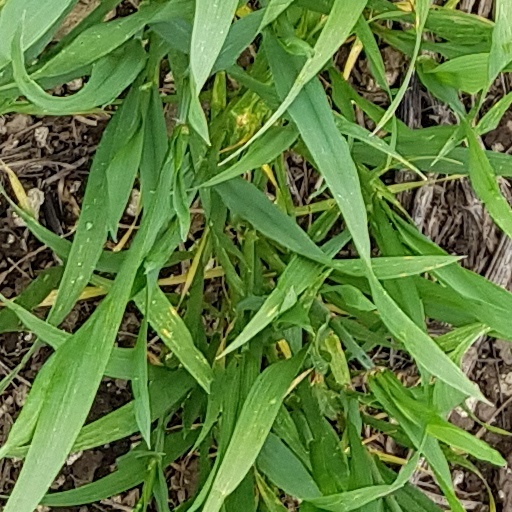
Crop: wheat